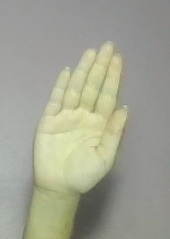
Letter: seen